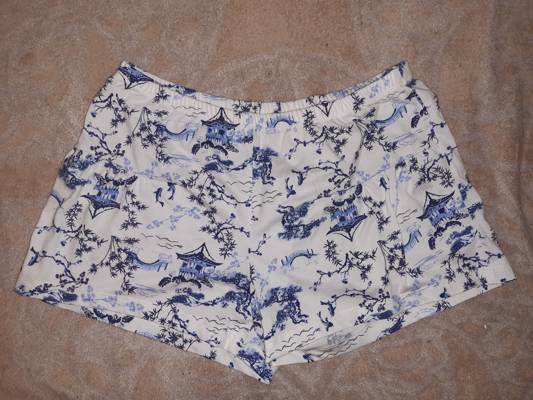
Waste category: clothes